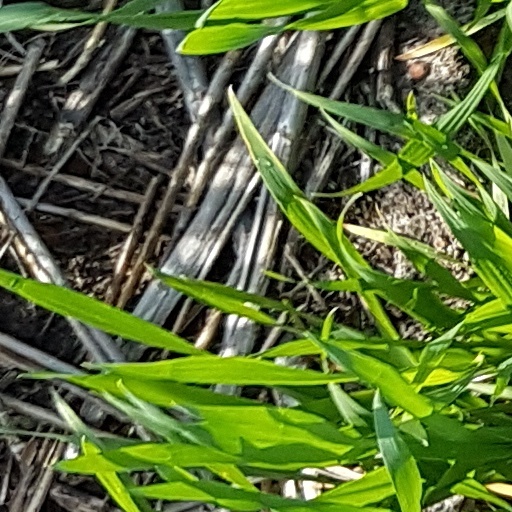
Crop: wheat